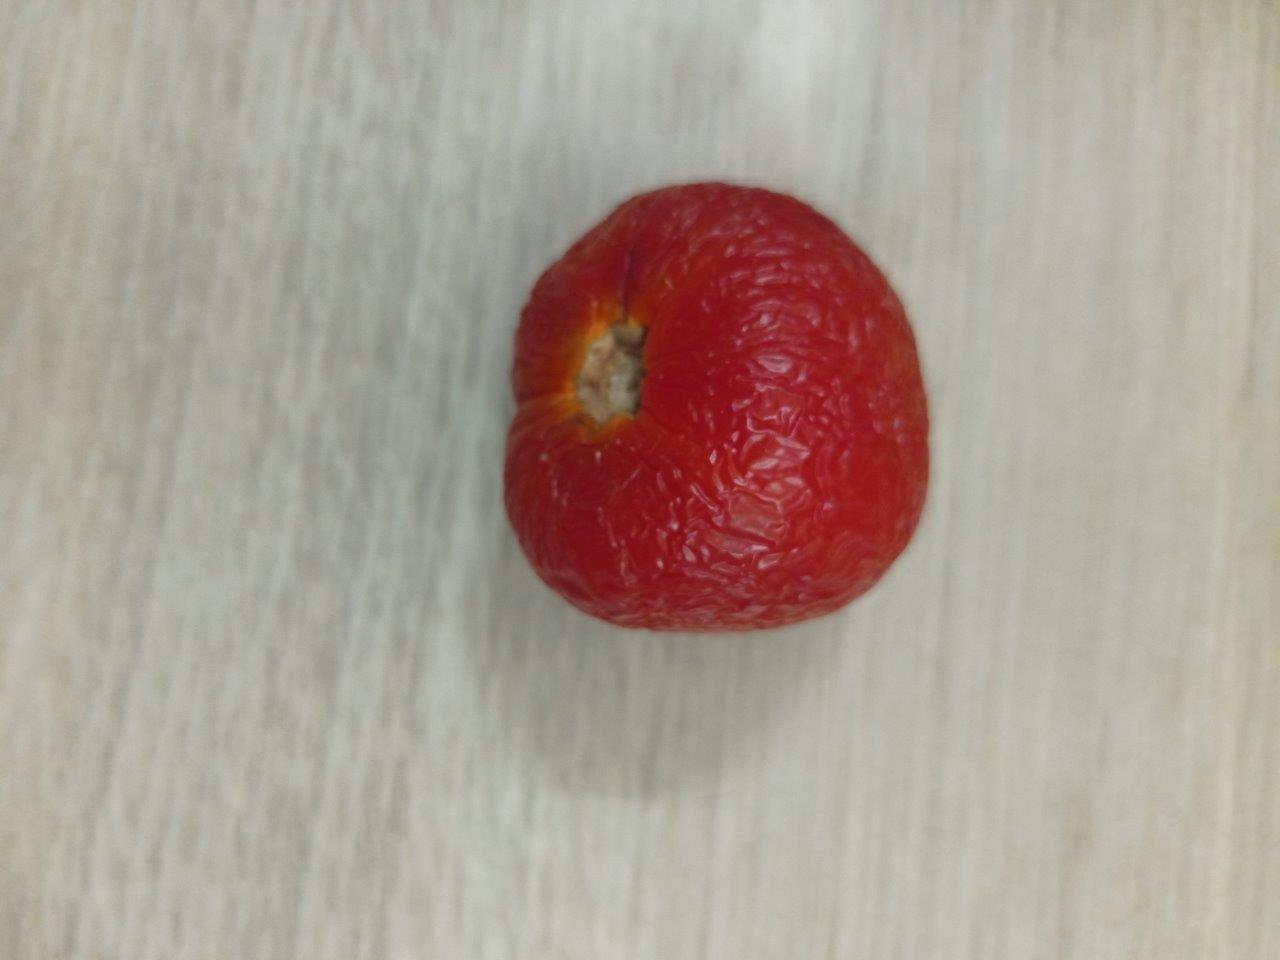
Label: Rotten